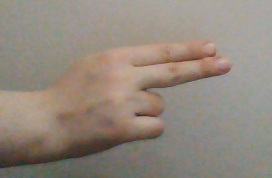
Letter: ain